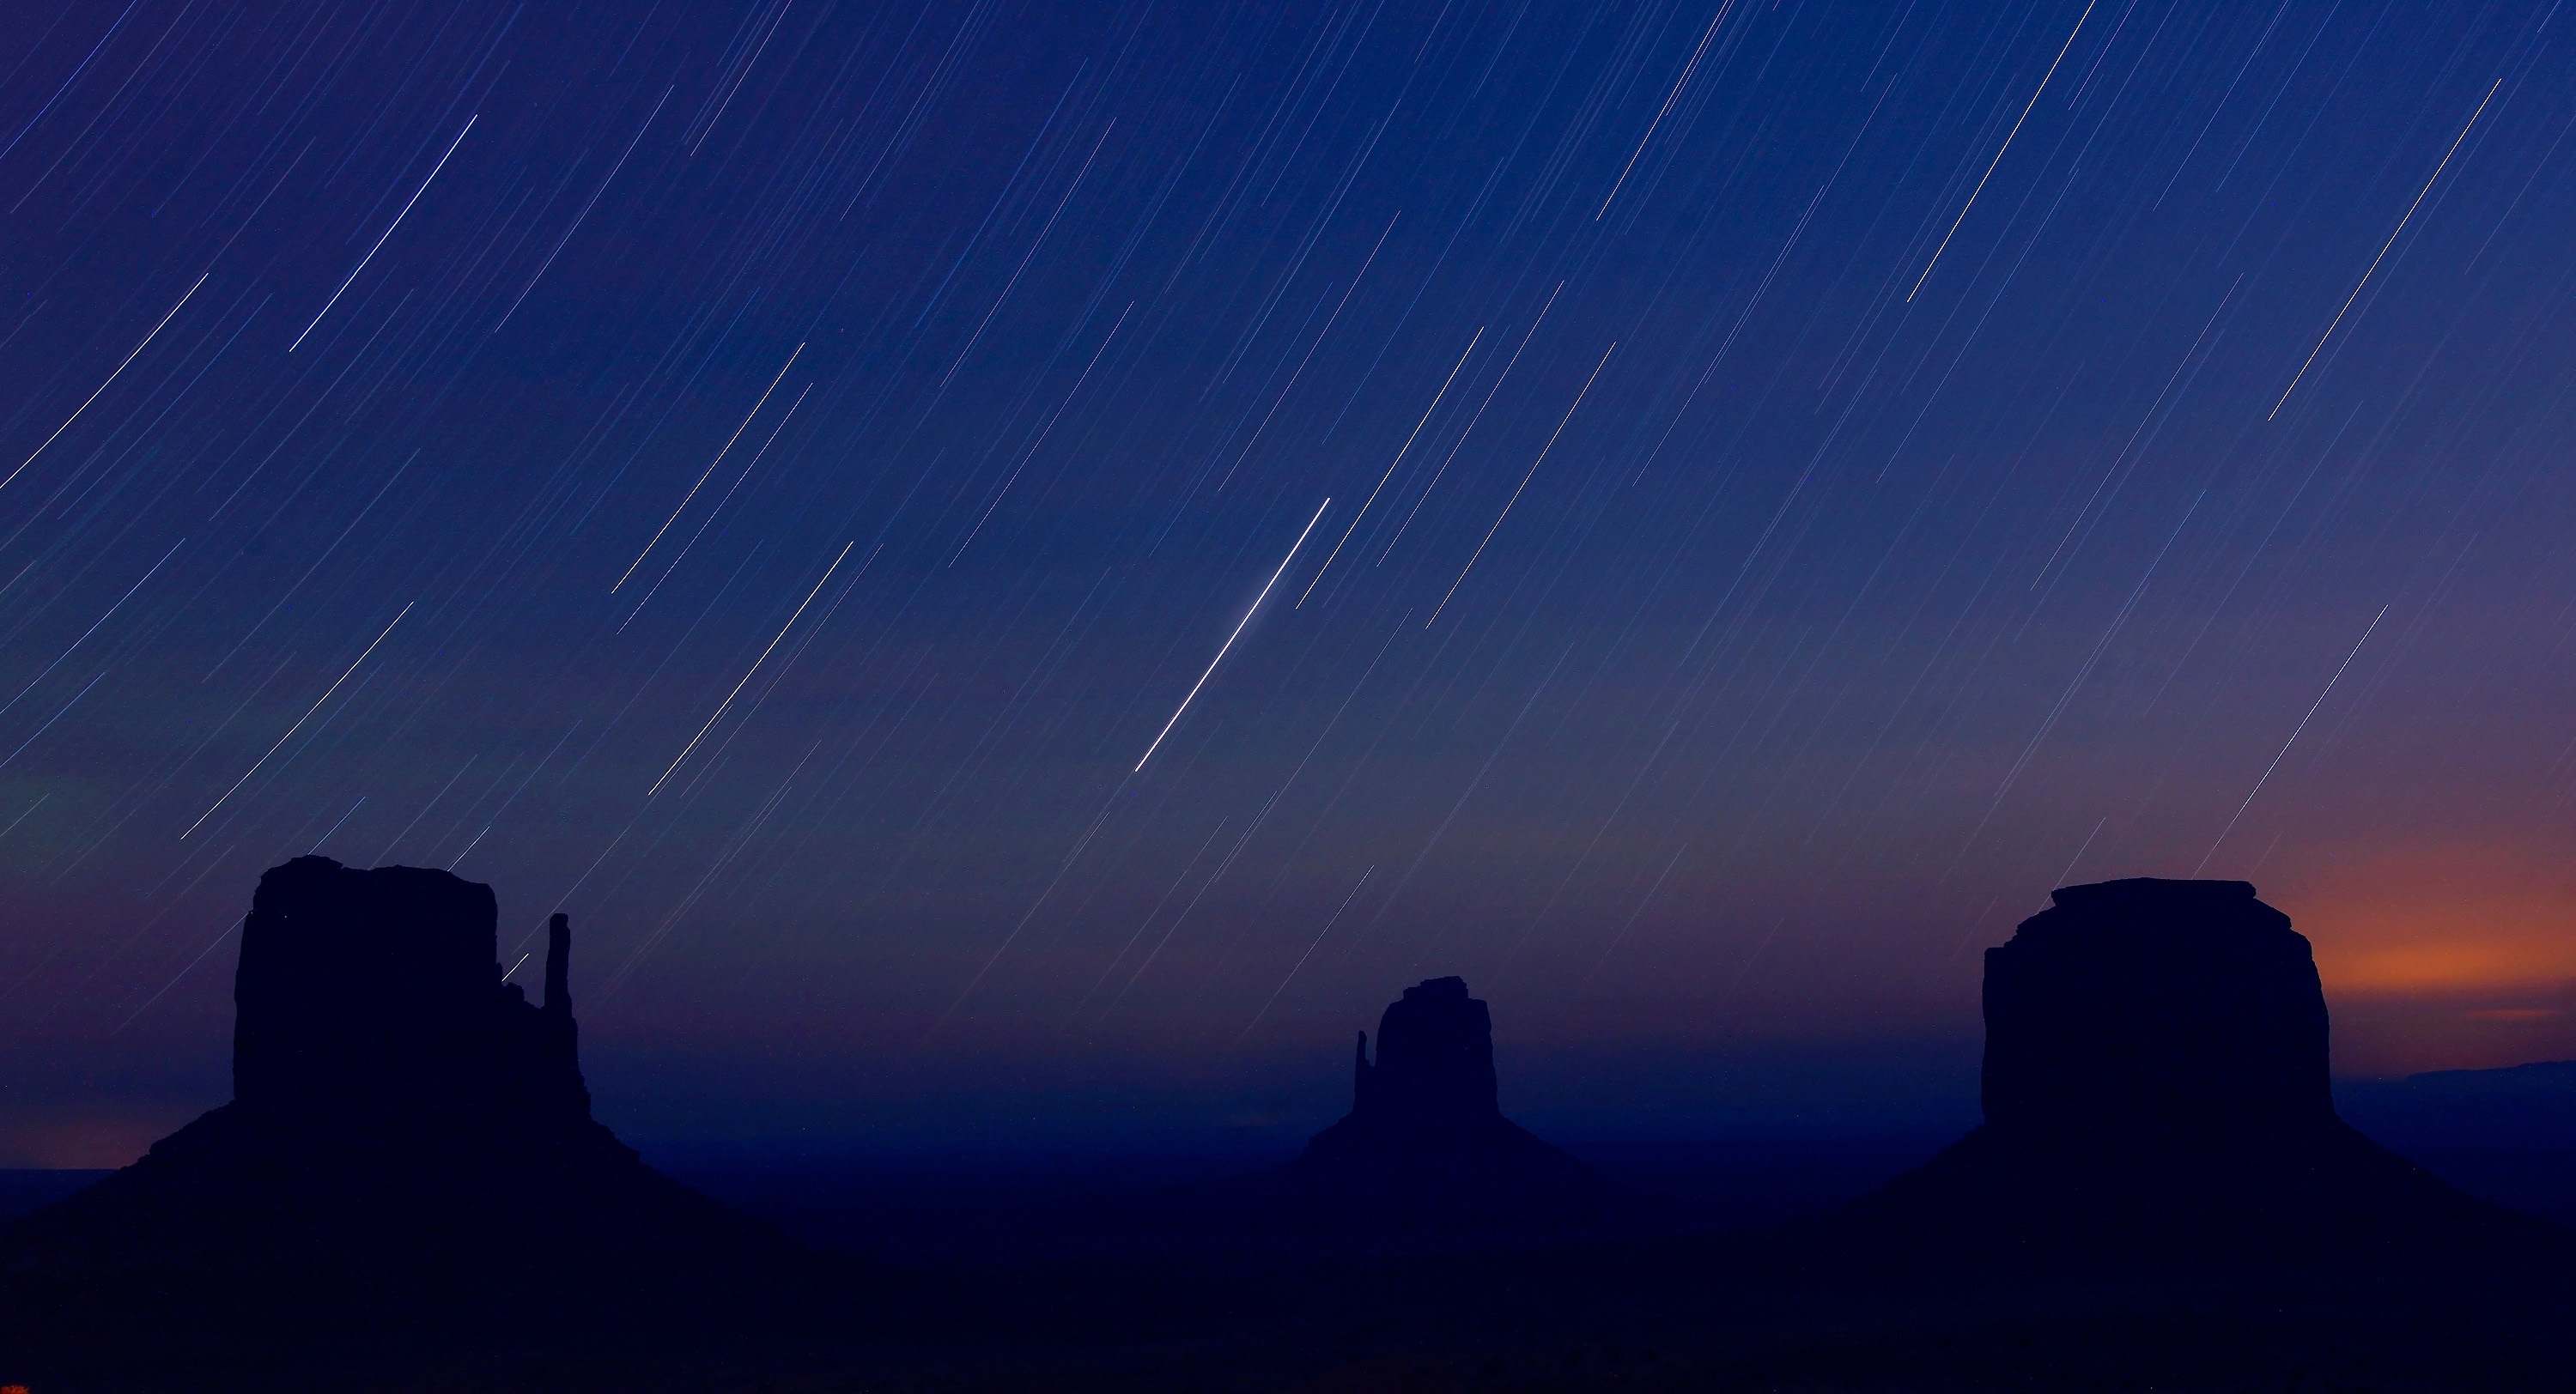
horizon, sky, sunrise, night, star, desert, dawn, atmosphere, dusk, evening, darkness, moon, moonlight, arizona, astronomy, stars, startrails, afterglow, monument valley, astronomical object, atmosphere of earth